Félix Delahaye

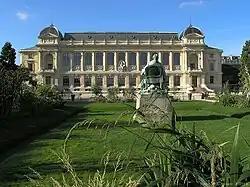

An extensive collection of living and dried plants was returned to Paris by Delahaye but these were scattered after his death, herbarium specimens now being housed in Paris, Geneva, Mauritius and Java. His original herbarium of 2,699 plants included specimens dated and numbered in his journal as follows: New Ireland (Bismarck Archipelago, Jul 17–24 1792, collection numbers 699-786); Ambon (Sept 6 – Oct 12, 1792, nos. 787-1113), Boeroe (Sept 3–5, 1793, nos 1517-1669), Sourabaya, East Java (Oct 29 1793–Aug 1794, nos 1670-1962), Java (from 1794–96, nos 1963-2296), Batavia, west Java (Jun 1796–Jan 1797, nos 2297-2419) and the remainder from Isle de France.